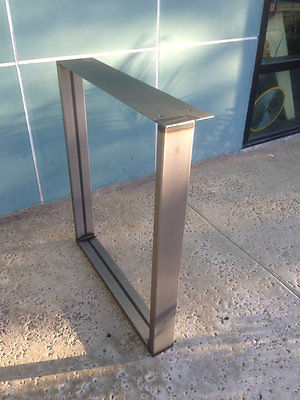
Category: table